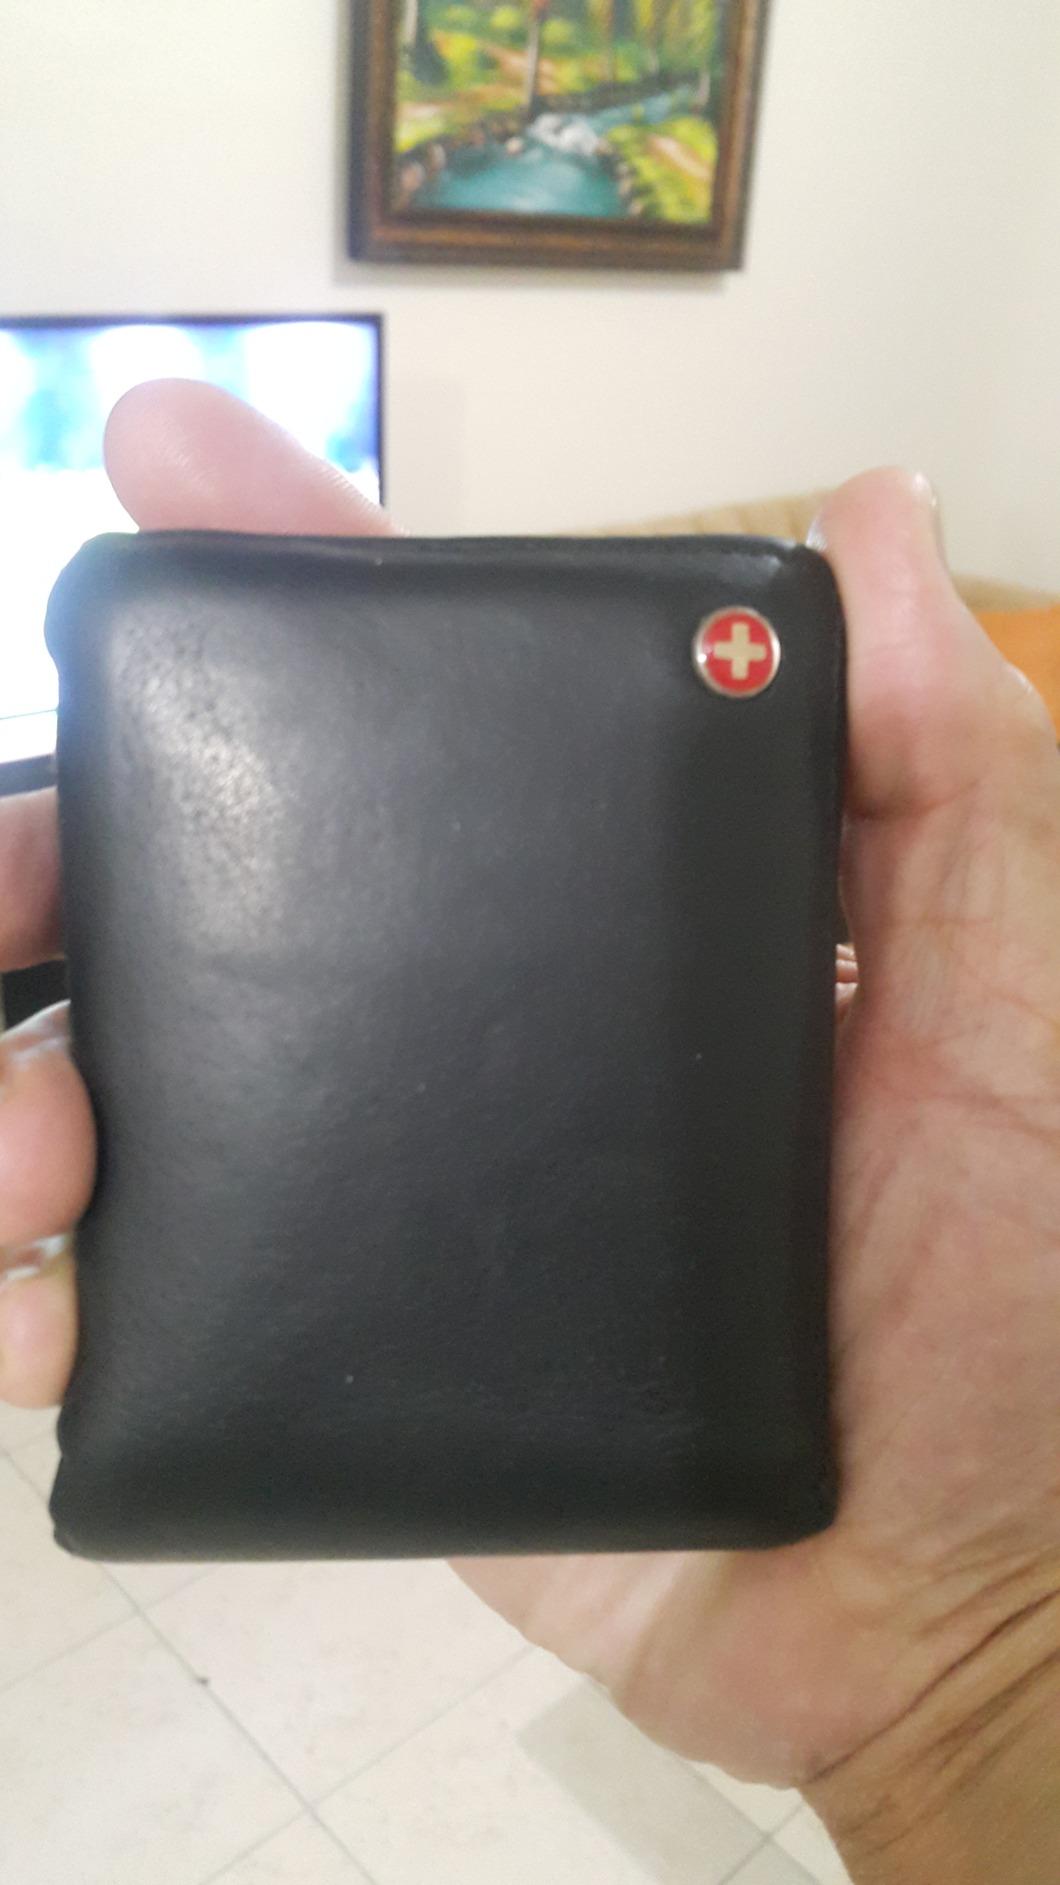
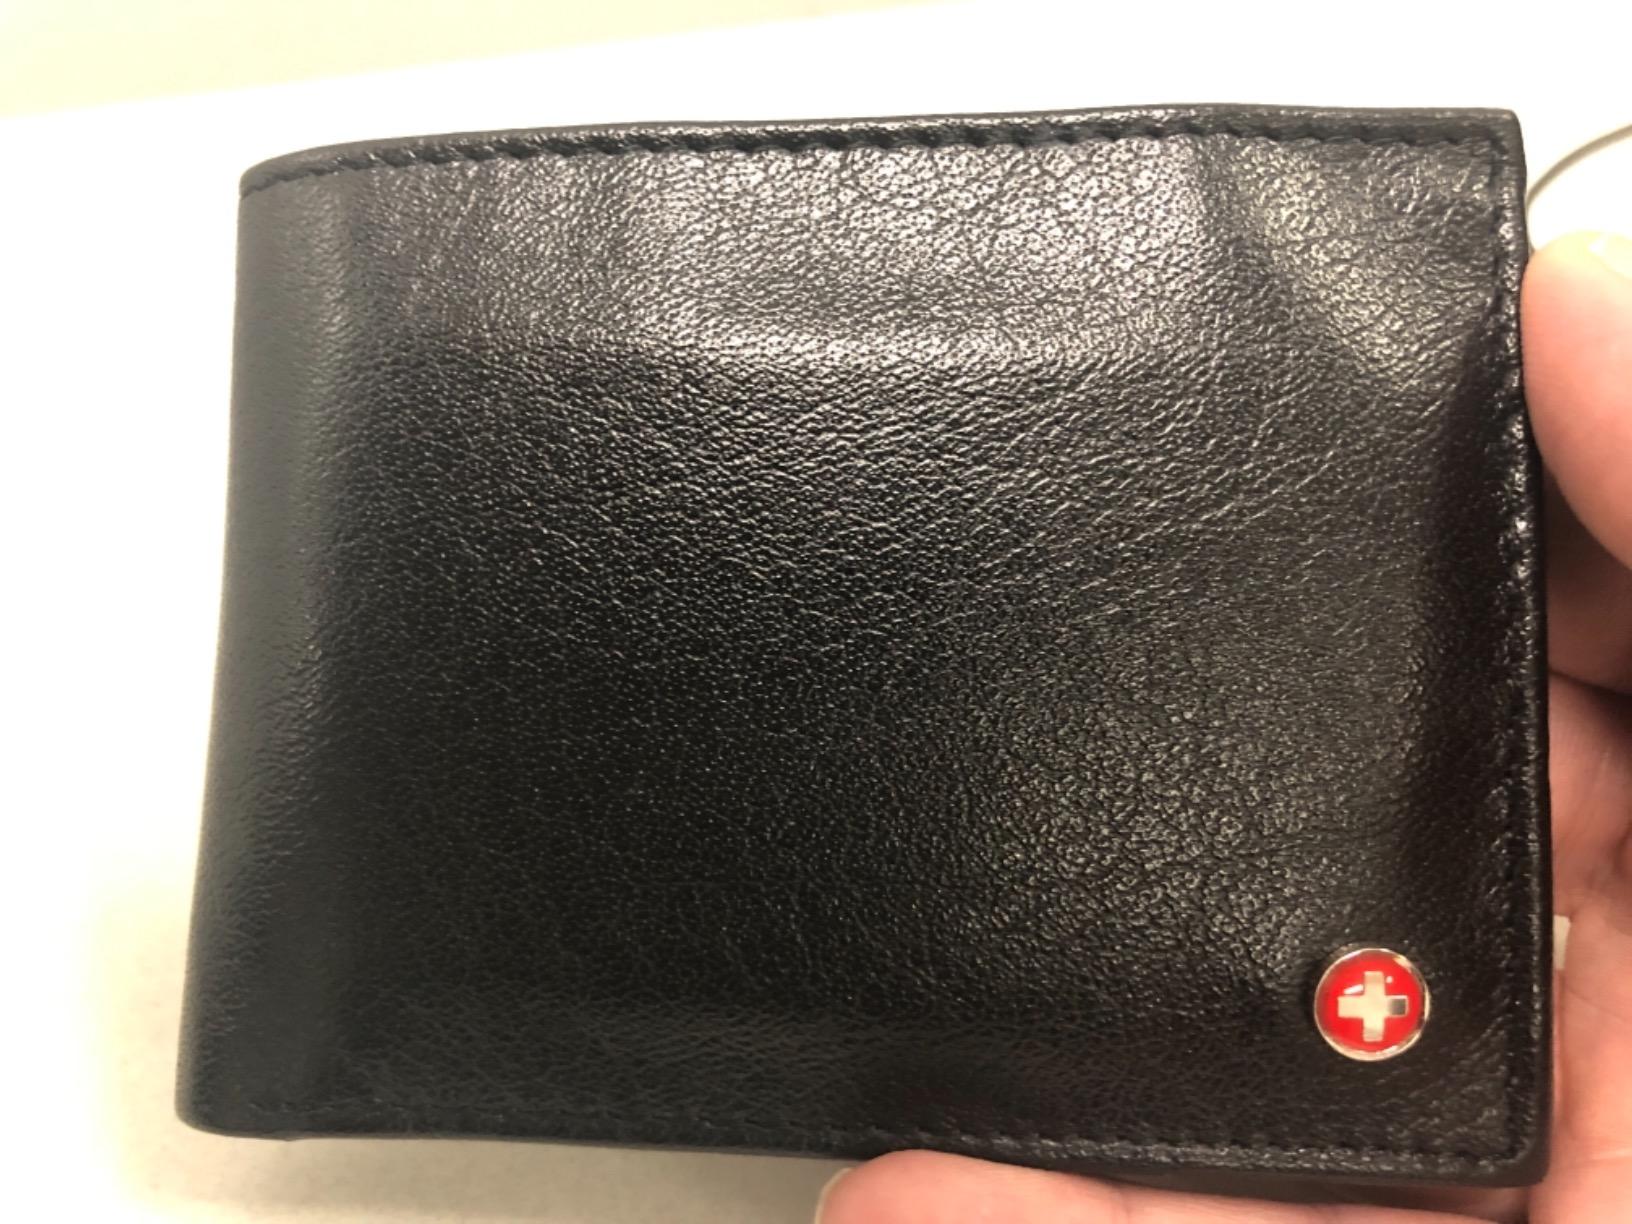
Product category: accessories_wallet
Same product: yes